Reaume Brothers Racing

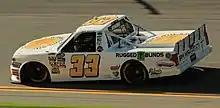
The No. 33 at Daytona International Speedway in 2018

On January 9, 2025, the team acquired the No. 2 from Rev Racing who ran the truck for the previous two seasons. With the acquisition, the team expanded to three full-time entries. The first driver was announced on January 14, with Tyler Tomassi and on January 21, it was announced that Cody Dennison would make his Truck Series debut in the No. 2.